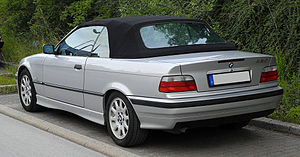
BMW E36 / Facelift
BMW E36 var den tredje generation af bilfabrikanten BMWs 3-serie. Bilen kom på markedet i december 1990 som efterfølger for E30 og blev som sedan bygget frem til april 1998. Med teknikken fra E36 blev også BMW-modellerne Compact og Z3 bygget.